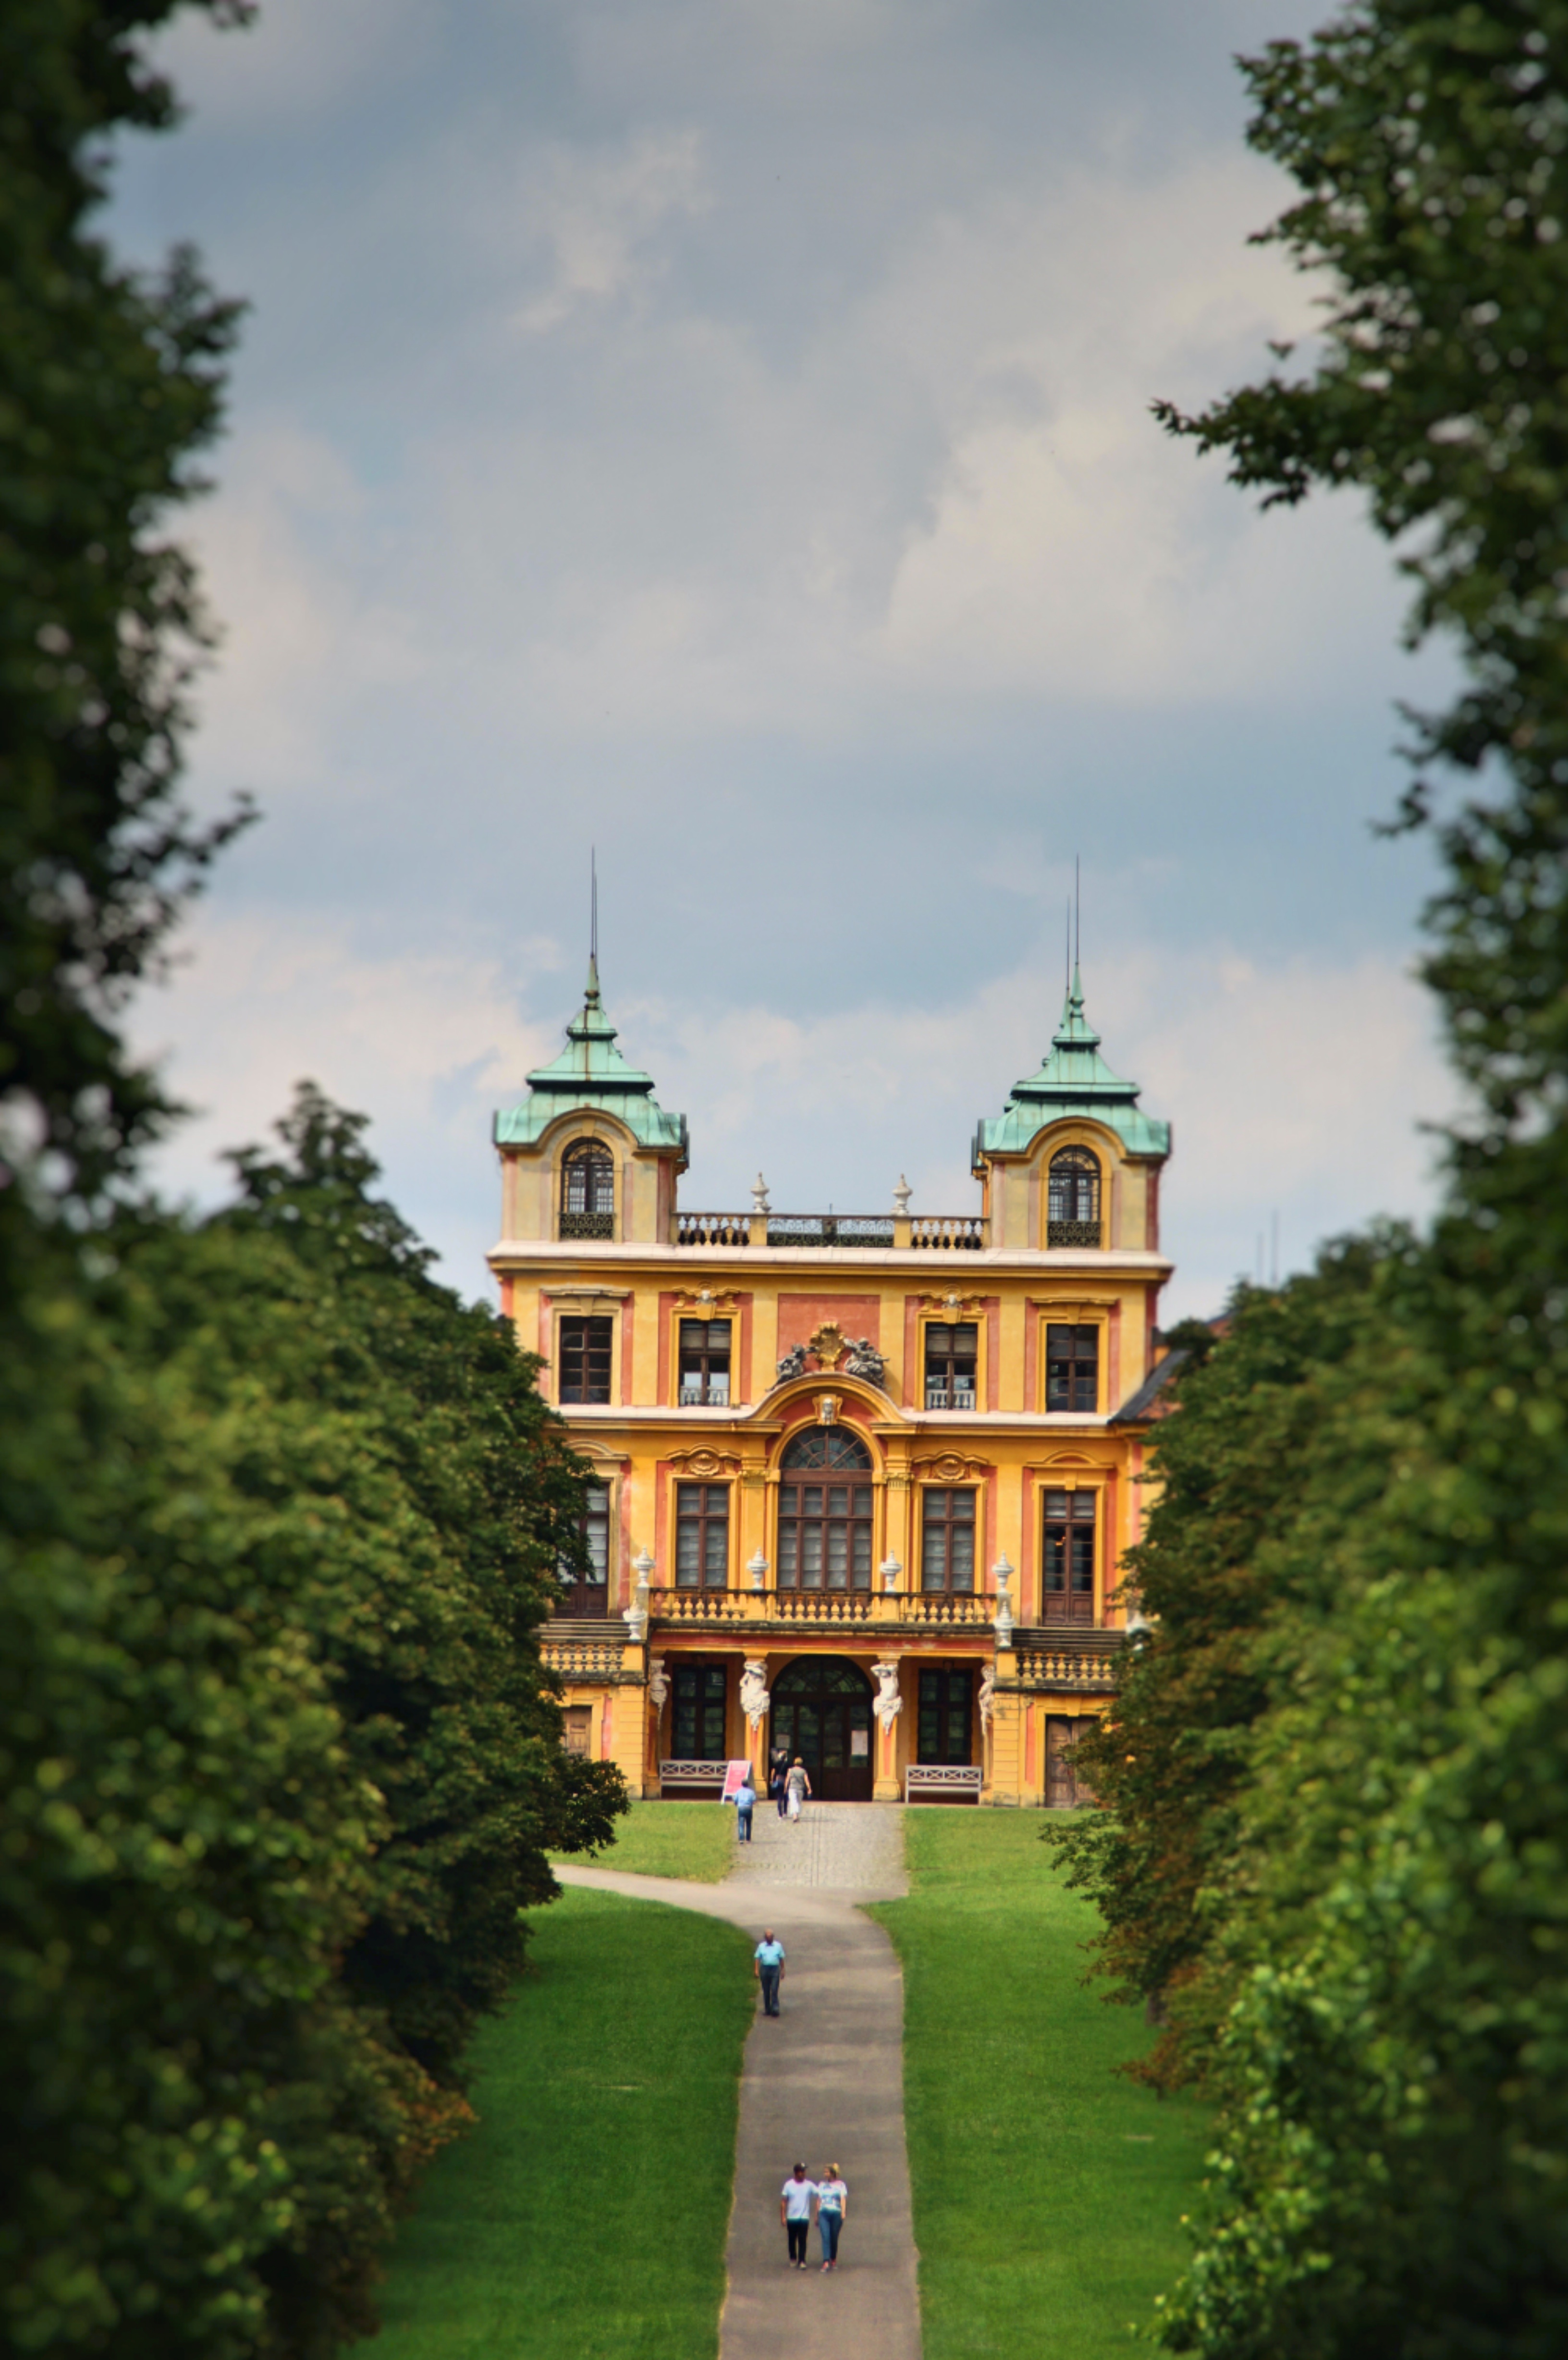
mansion, building, chateau, palace, castle, landmark, monastery, estate, stately home